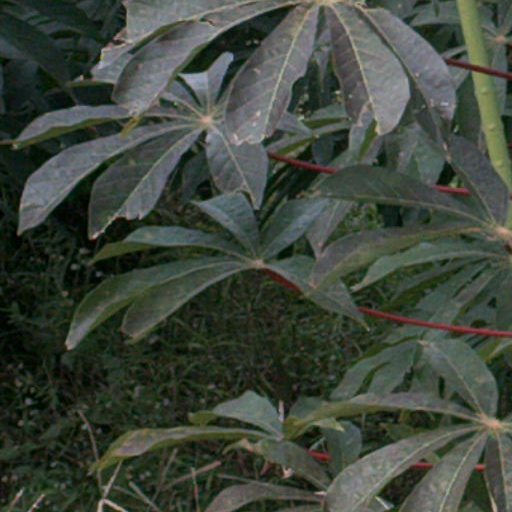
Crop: cassava